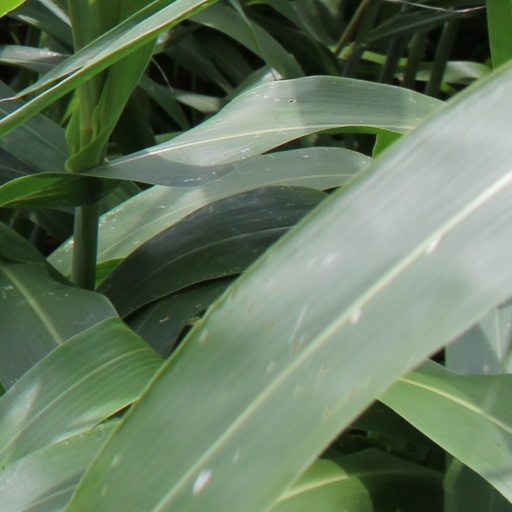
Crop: sorghum